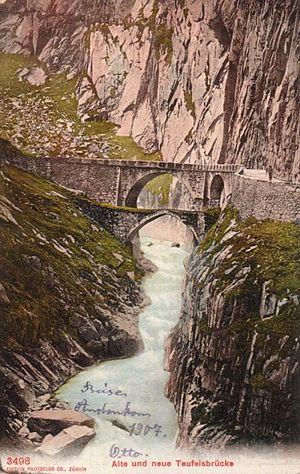
Par sa position géographique au centre de l'Europe, la Suisse possède un réseau routier et de chemin de fer dense. La traversée des Alpes constitue un enjeu stratégique pour les transports européens puisque les Alpes séparent le Nord et le Sud de l'Europe. Depuis les débuts de l'industrialisation des pays européens, la Suisse a dû constamment améliorer son réseau transalpin afin de favoriser son attractivité pour la localisation de nombreuses entreprises et sa position de plaque tournante des échanges.
Le pont du Diable est un pont en pierre — ou plus précisément trois ponts en pierre s’étant succédé au même endroit — dans le canton d'Uri en Suisse.
Les gorges des Schöllenen se situent en Suisse dans le canton d’Uri, entre les communes d’Andermatt au sud et Göschenen au nord. La Reuss coule dans les gorges. La rivière est enjambée par le célèbre pont du Diable.